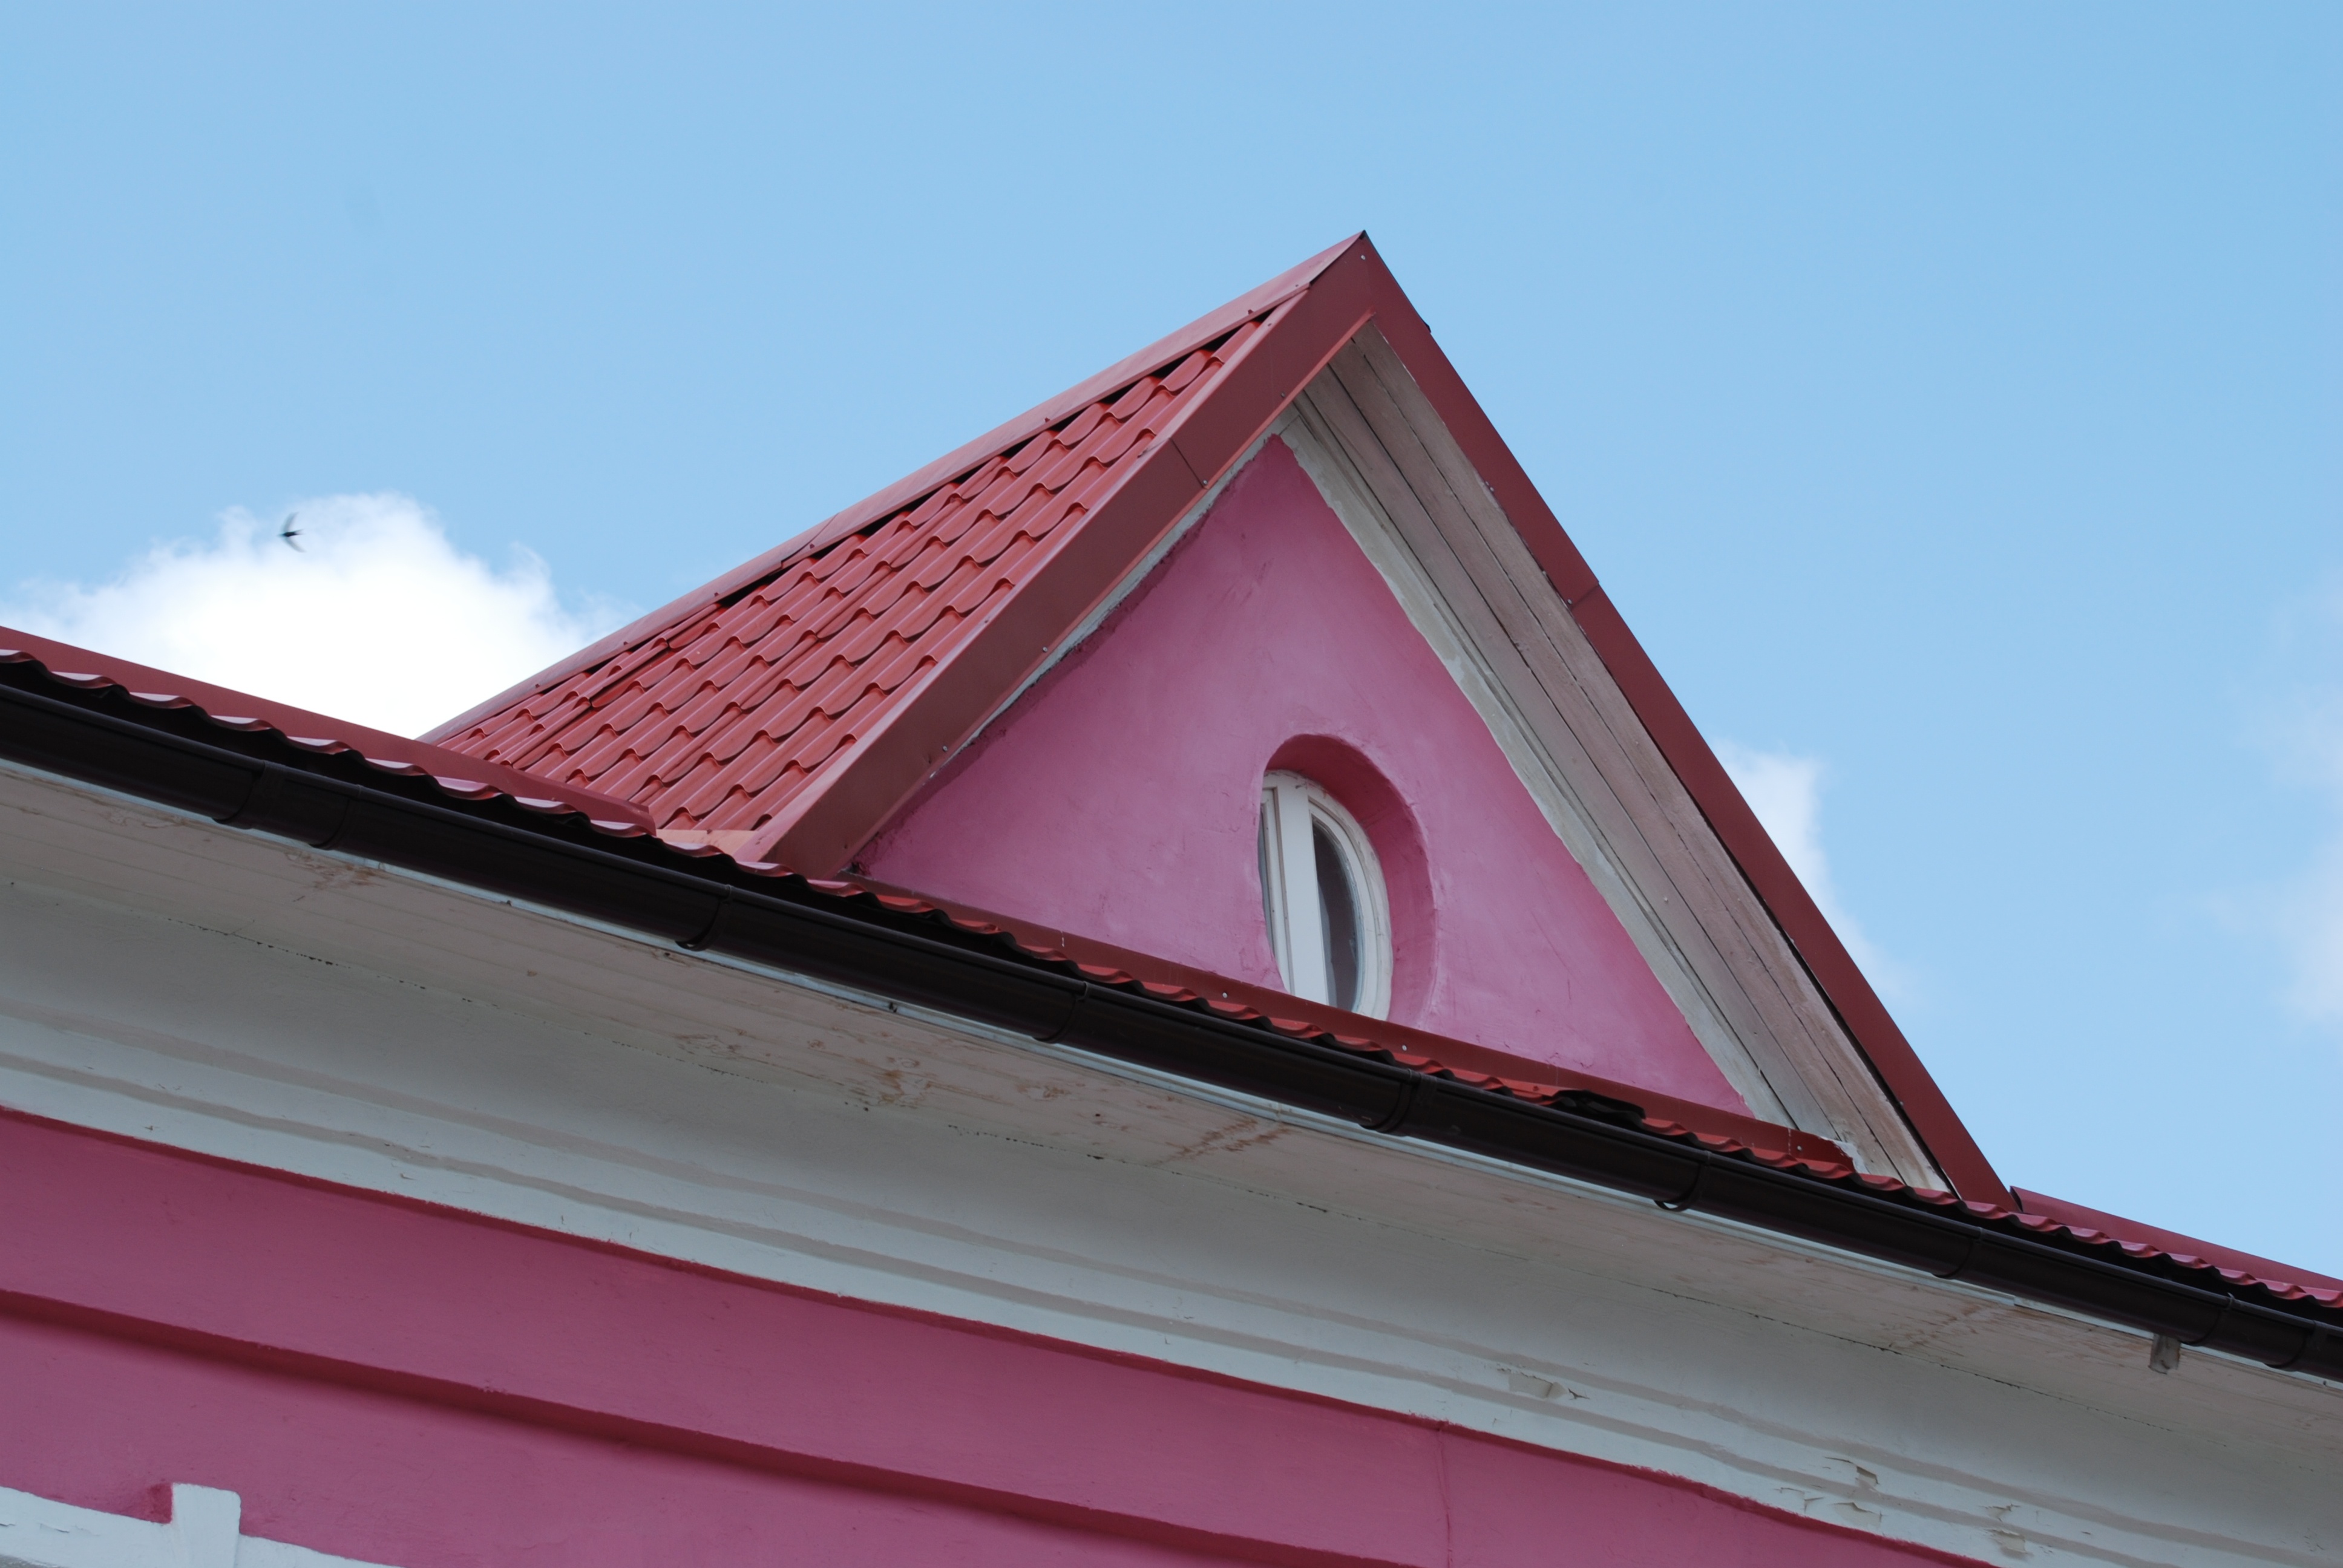
architecture, house, window, roof, building, city, red, color, facade, nikon, nikkor, russia, d80, shape, 70300mm, nikond80, 70300mmf4556gvr, yaroslavl, daylighting